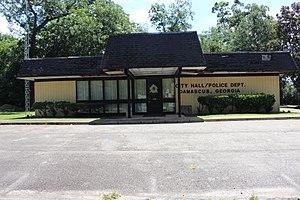
Damascus est un bourg situé dans le Comté d'Early de l'État de Géorgie aux États-Unis. Il comptait 277 habitants au recensement de 2000.